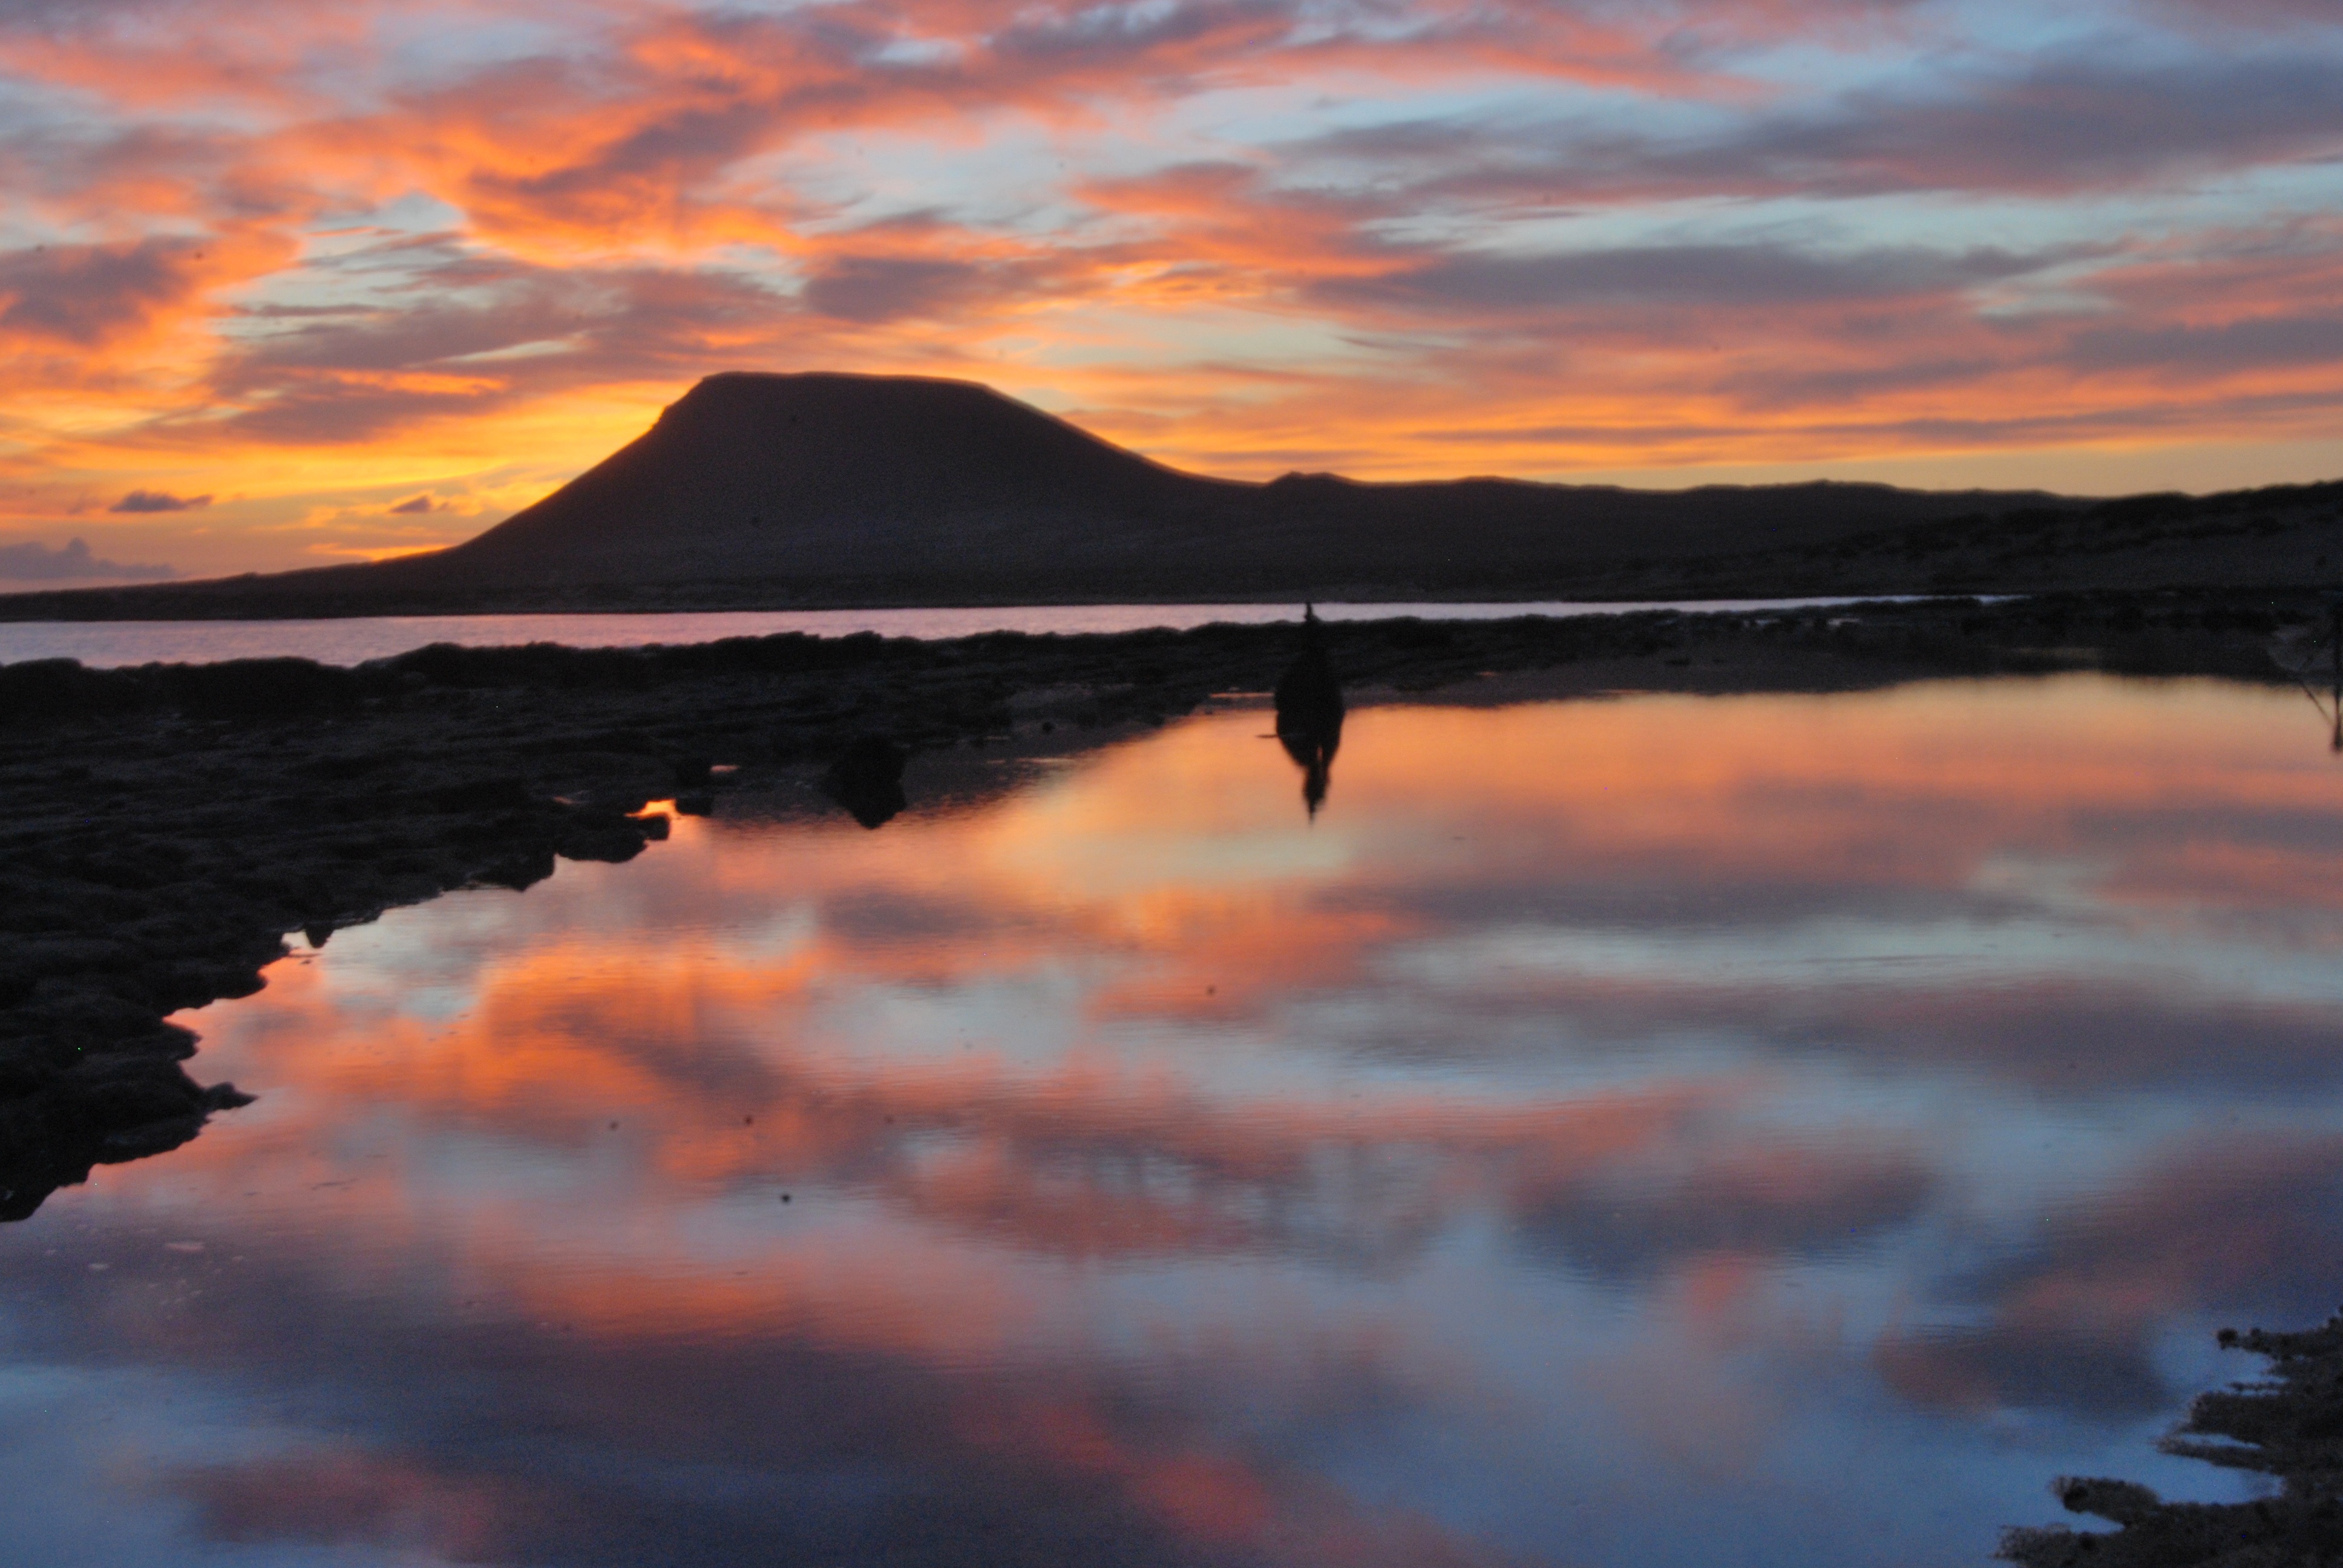
beach, sea, coast, nature, ocean, horizon, light, cloud, sky, sunrise, sunset, morning, shore, wave, lake, dawn, atmosphere, dusk, evening, reflection, rocks, relaxation, vista, loch, wonderful, afterglow, wind wave, isla graciosa